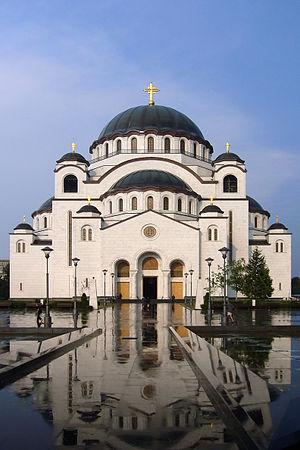
L'architecture ecclésiastique se réfère à l'architecture de bâtiments religieux chrétiens. Elle a évolué en plus de deux mille ans de chrétienté, en partie par innovation et en partie par imitation d'autres styles architecturaux, mais aussi en répondant aux changements de croyances, aux pratiques et aux traditions locales. Les influences à la fois théologiques et pratiques sur l'architecture religieuse se sont inspirées des bâtiments païens ou séculiers ainsi que ceux des autres fois. Les bâtiments ont d'abord été adaptés de ceux originellement prévus pour d'autres programmes, puis, avec la montée d'une architecture ecclésiastique spécifique, les bâtiments chrétiens vinrent à influencer les bâtiments séculiers qui ont souvent emprunté à l'architecture religieuse. Au XXᵉ siècle l'utilisation de nouveaux matériaux comme le béton, ainsi que le goût pour des styles plus dépouillés eurent non seulement un impact sur la conception des églises, mais on peut aussi affirmer que l'architecture religieuse cesse alors d'être un modèle et se laisse influencer par d'autres types de constructions emblématiques.
Liste des églises orthodoxes et des clochers les plus hauts du monde dont la hauteur dépasse 70 mètres.
L’Église orthodoxe aussi connue sous le nom d'Église des sept conciles ou encore Communion orthodoxe ou Église orthodoxe orientale, est, avec environ 260 millions de baptisés dans le monde, la troisième plus grande confession du christianisme, après l'Église catholique et l'ensemble des confessions protestantes.
Belgrade est la capitale et la plus grande ville de Serbie. Au recensement de 2011, la ville intra muros comptait 1 233 796 habitants et, avec le district dont elle est le centre, appelé Ville de Belgrade, 1 687 132 habitants en 2017, cela représente 24 % de la population totale de Serbie.
L'église Saint-Sava de Belgrade est une basilique orthodoxe serbe située à Belgrade, la capitale de la Serbie, dans la municipalité de Vračar.
Bogdan Nestorović était un architecte serbe.